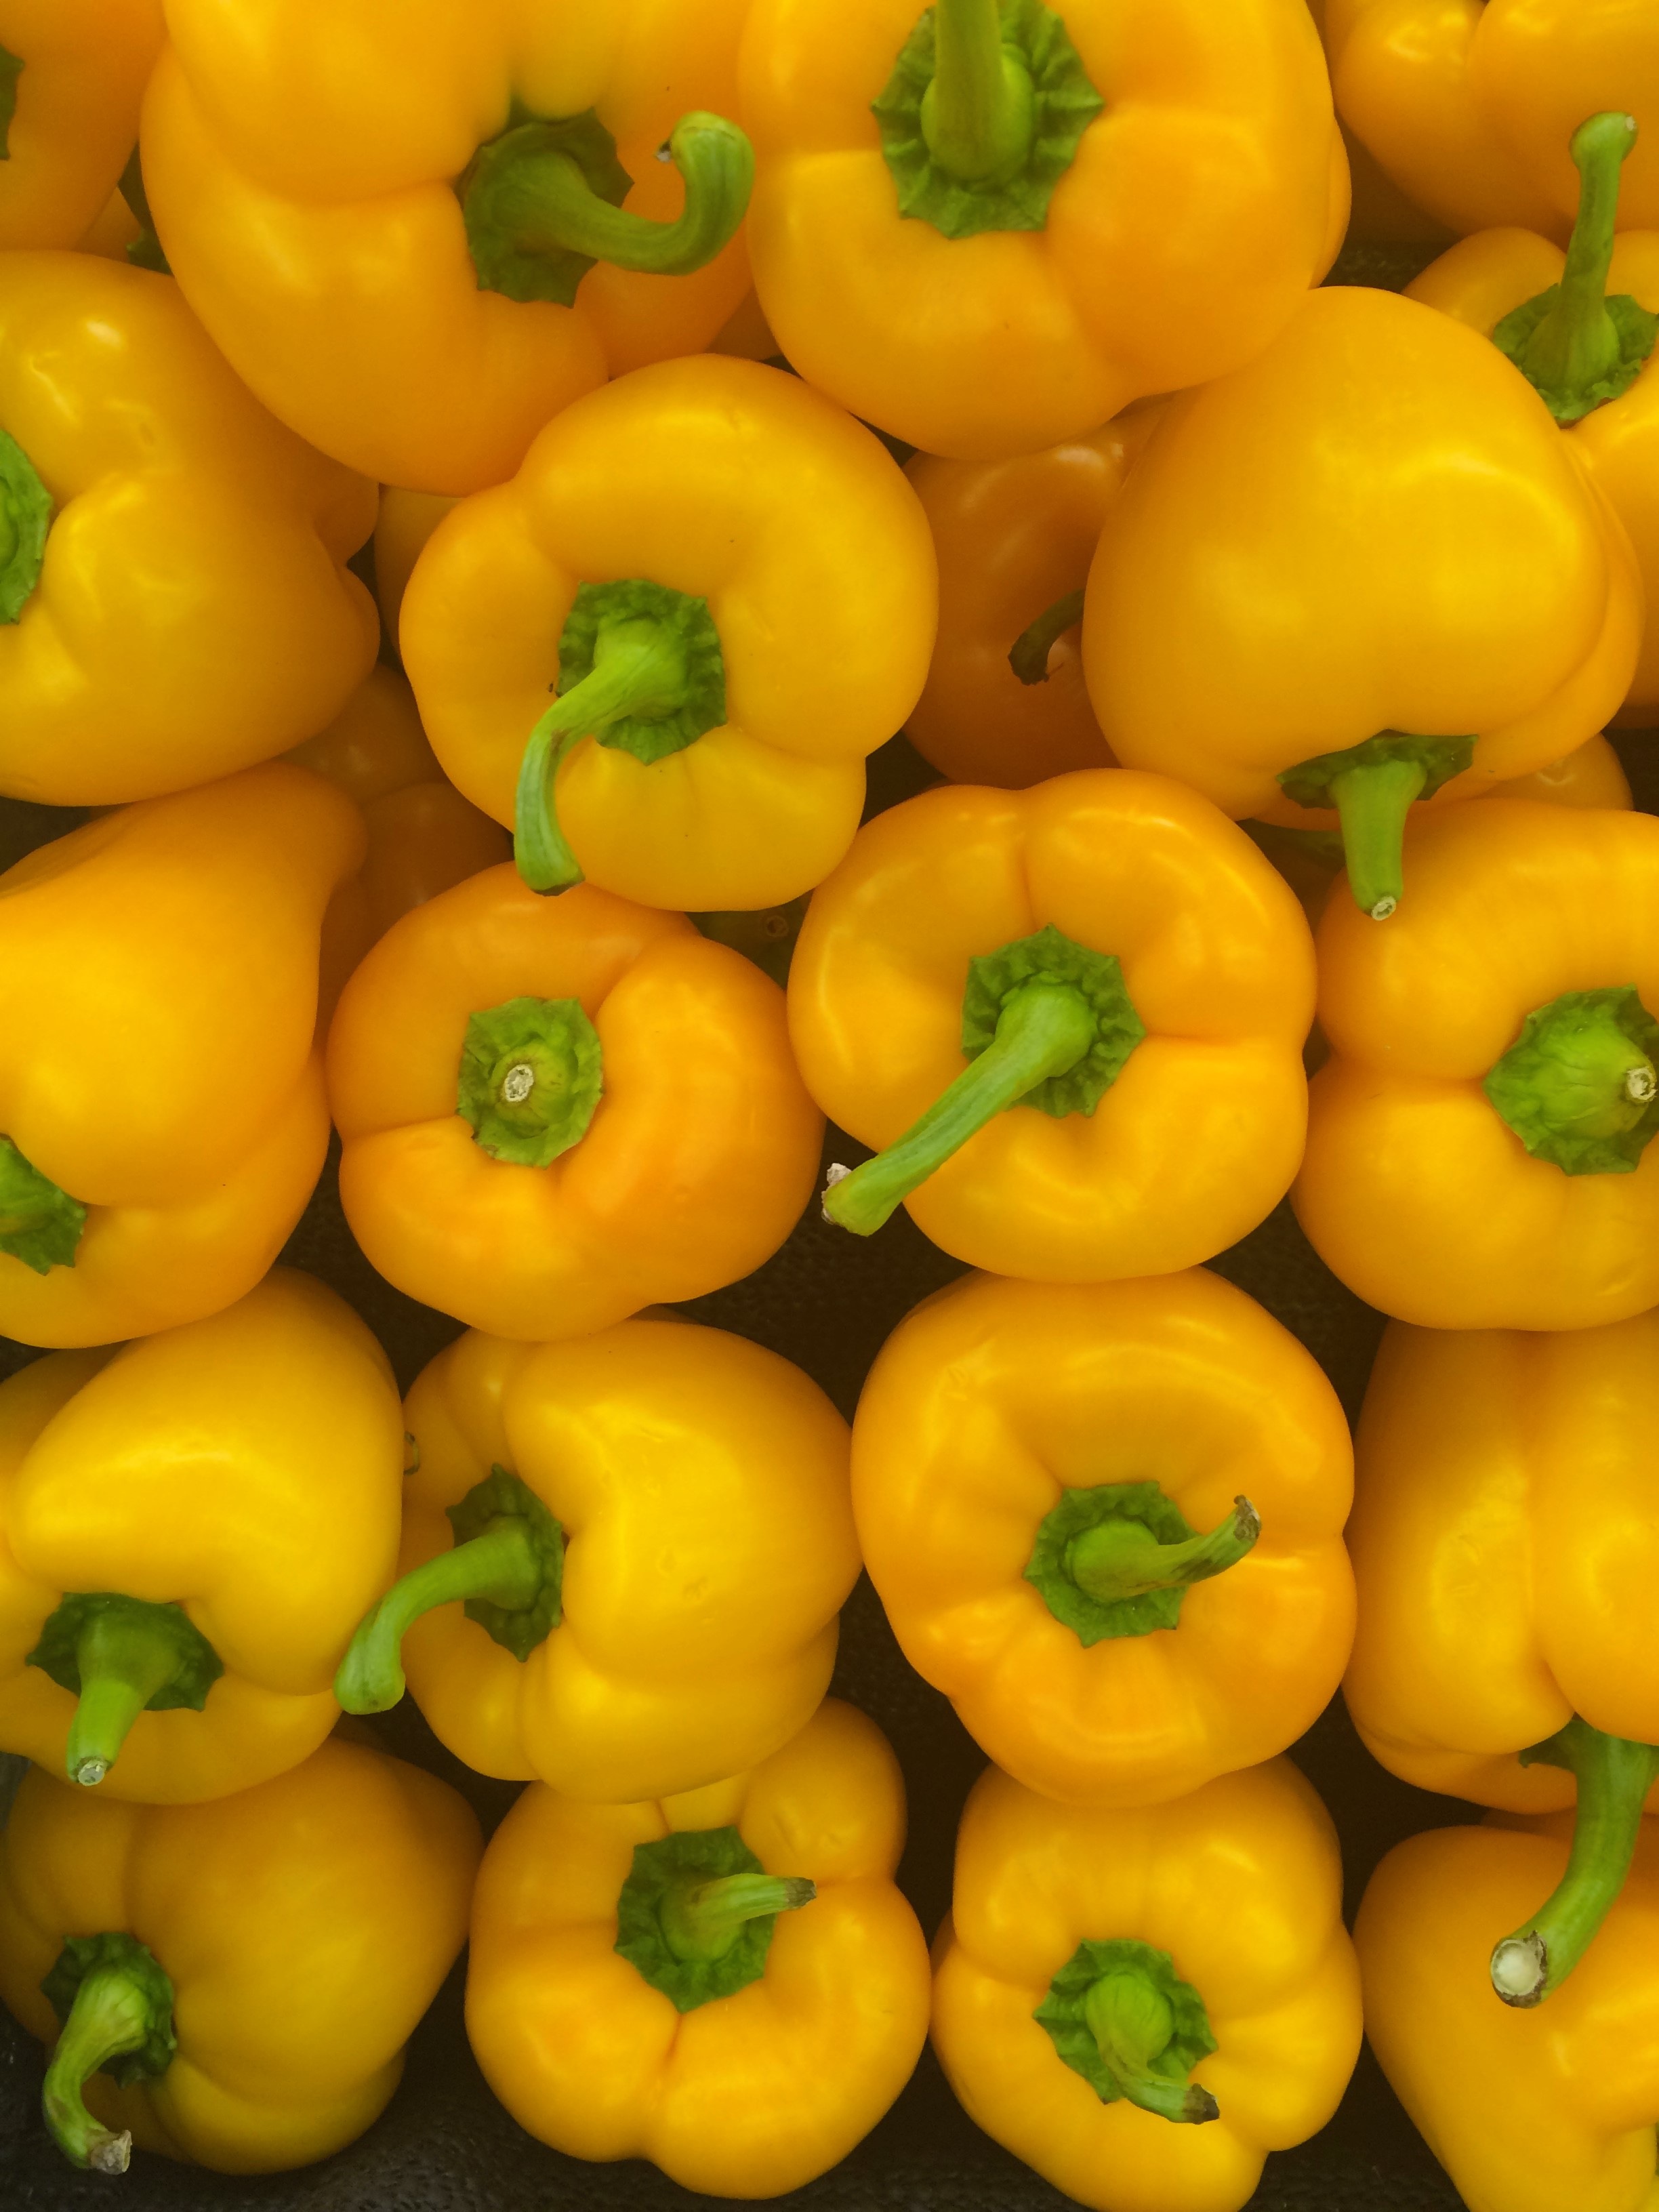
plant, fruit, food, produce, vegetable, yellow, japan, vegetables, peppers, bell pepper, supermarket, department, yokosuka, mabori kaigan, flowering plant, fruits and vegetables, seiyu ltd, aprica, seibu shopping center, chili pepper, yellow pepper, land plant, bell peppers and chili peppers, pimiento, habanero chili